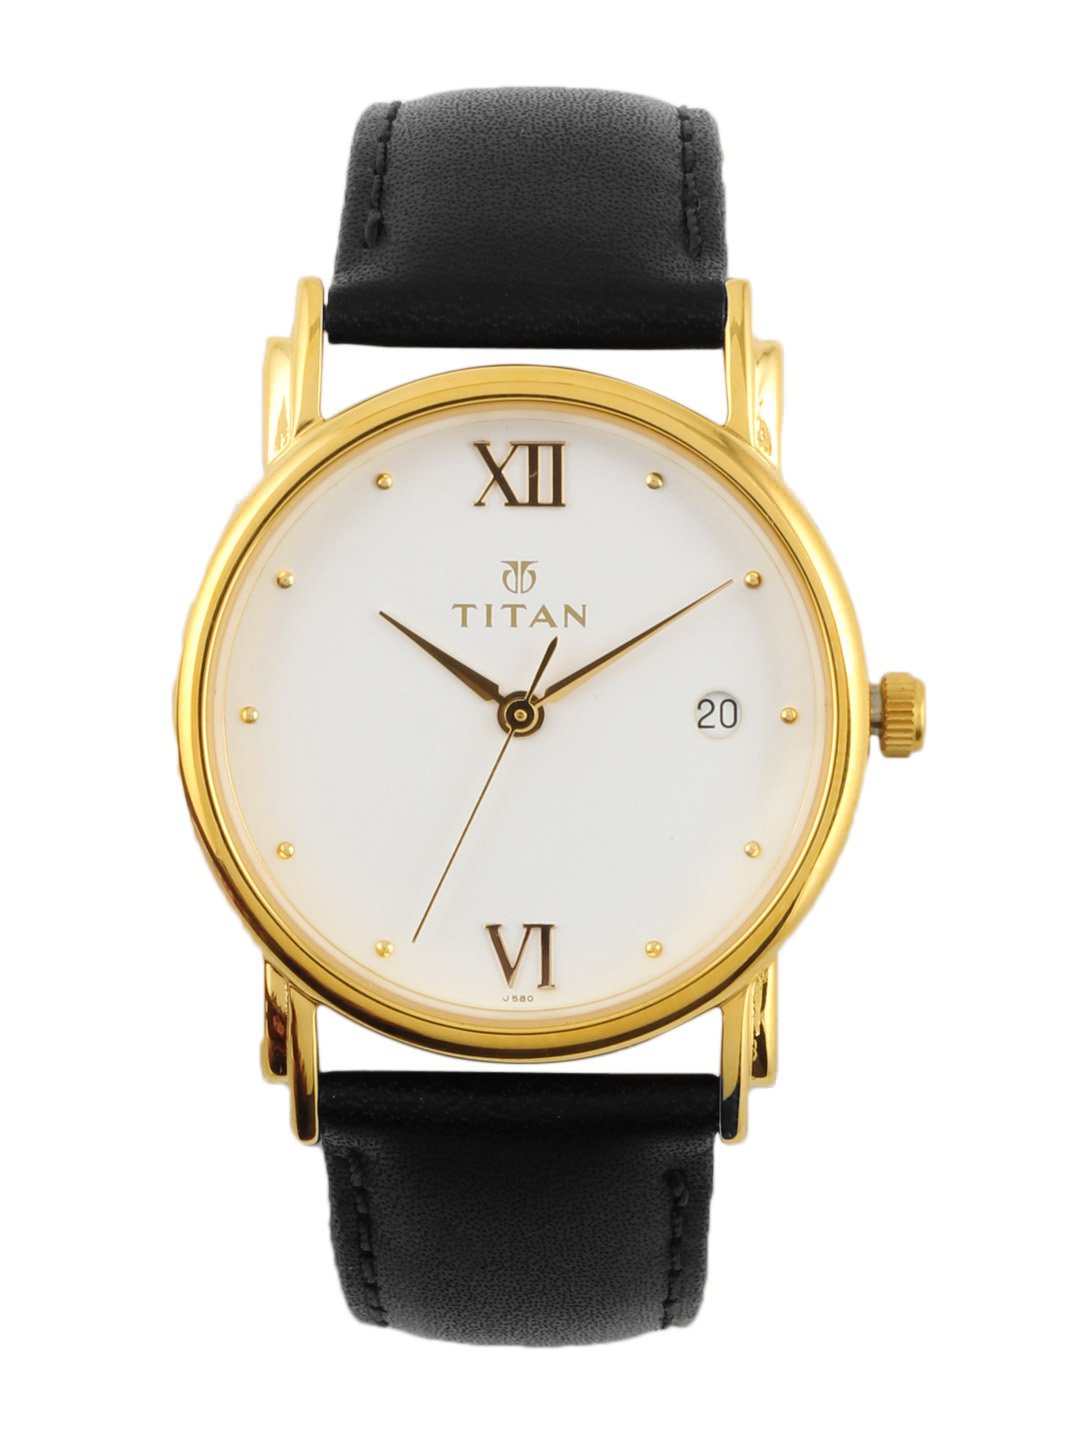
Titan Men White Watch
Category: Accessories / Watches / Watches
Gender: Men
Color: White
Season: Winter 2016
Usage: Casual